Orson Mobley

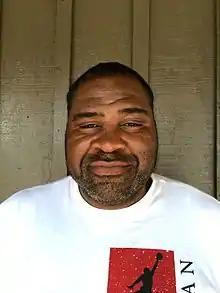
Mobley in Palm Coast Florida

Orson Odell Mobley (born March 4, 1963) is an American former professional football player who was a tight end for five seasons with the Denver Broncos of the National Football League (NFL). He was selected in the sixth round of the 1986 NFL draft. Mobley played in three Super Bowls (XXI, XXII, XXIV), and started in two of them. He ran into problems with the league late in his career and was suspended for substance abuse violations.